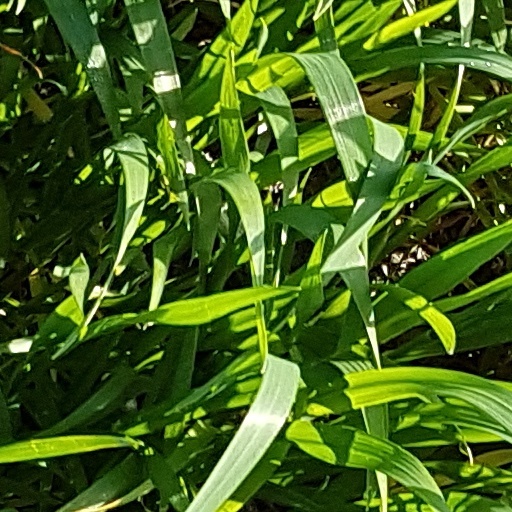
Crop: wheat